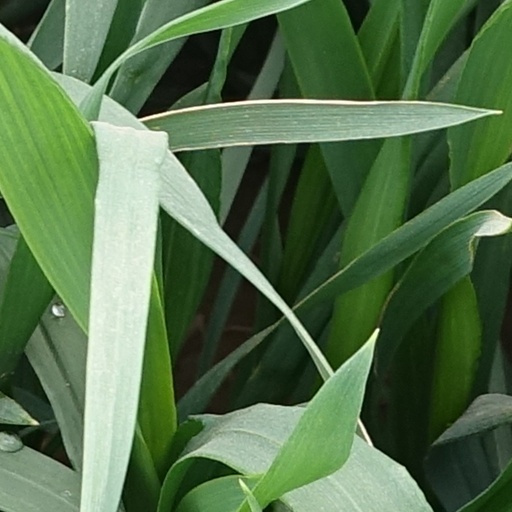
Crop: wheat